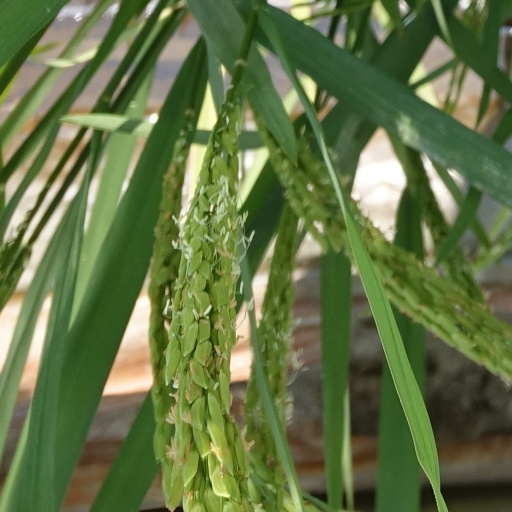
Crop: rice